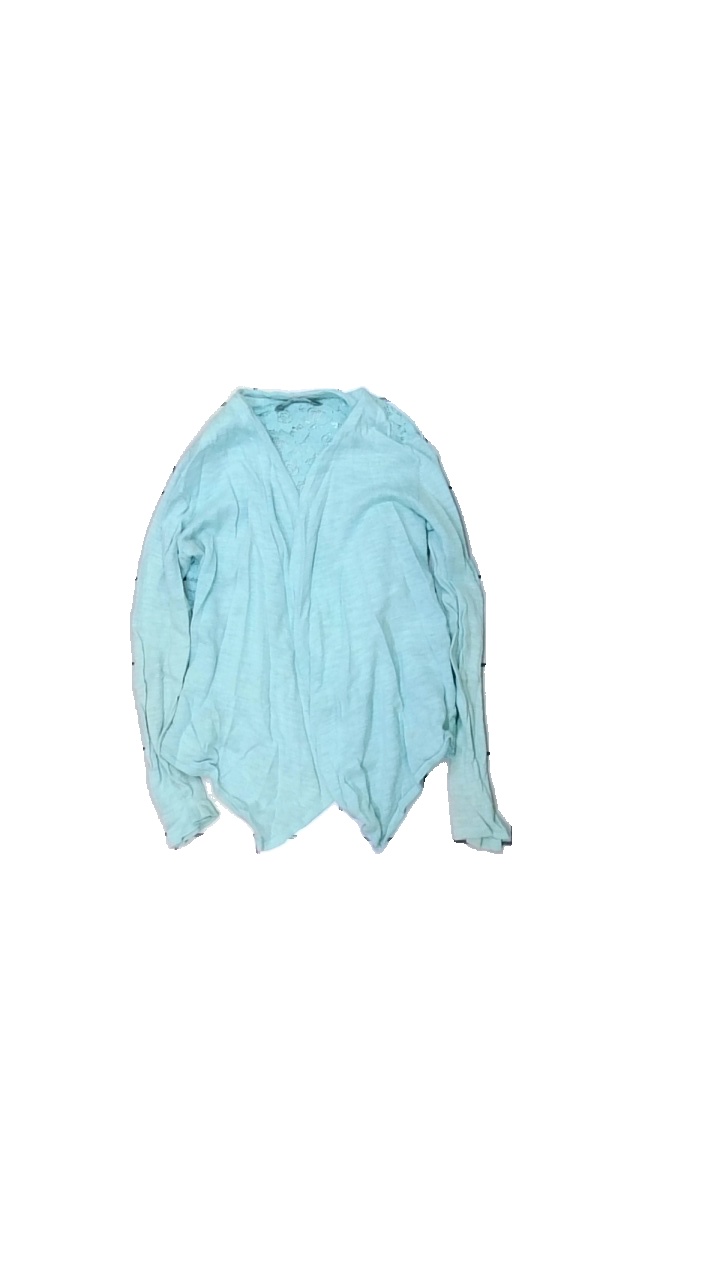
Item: Cardigan (Children)
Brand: Lindex
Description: cardigan med blommigt broderi
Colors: Turquoise
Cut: None
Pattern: Embroidered
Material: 100% bomull
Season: All
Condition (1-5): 2
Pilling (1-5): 2
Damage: smuts fläck
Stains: Major
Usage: Export
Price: <50